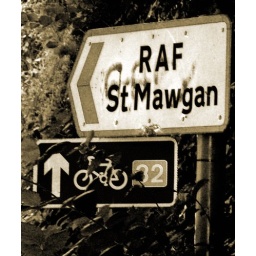
St. Columb road sign in sepia